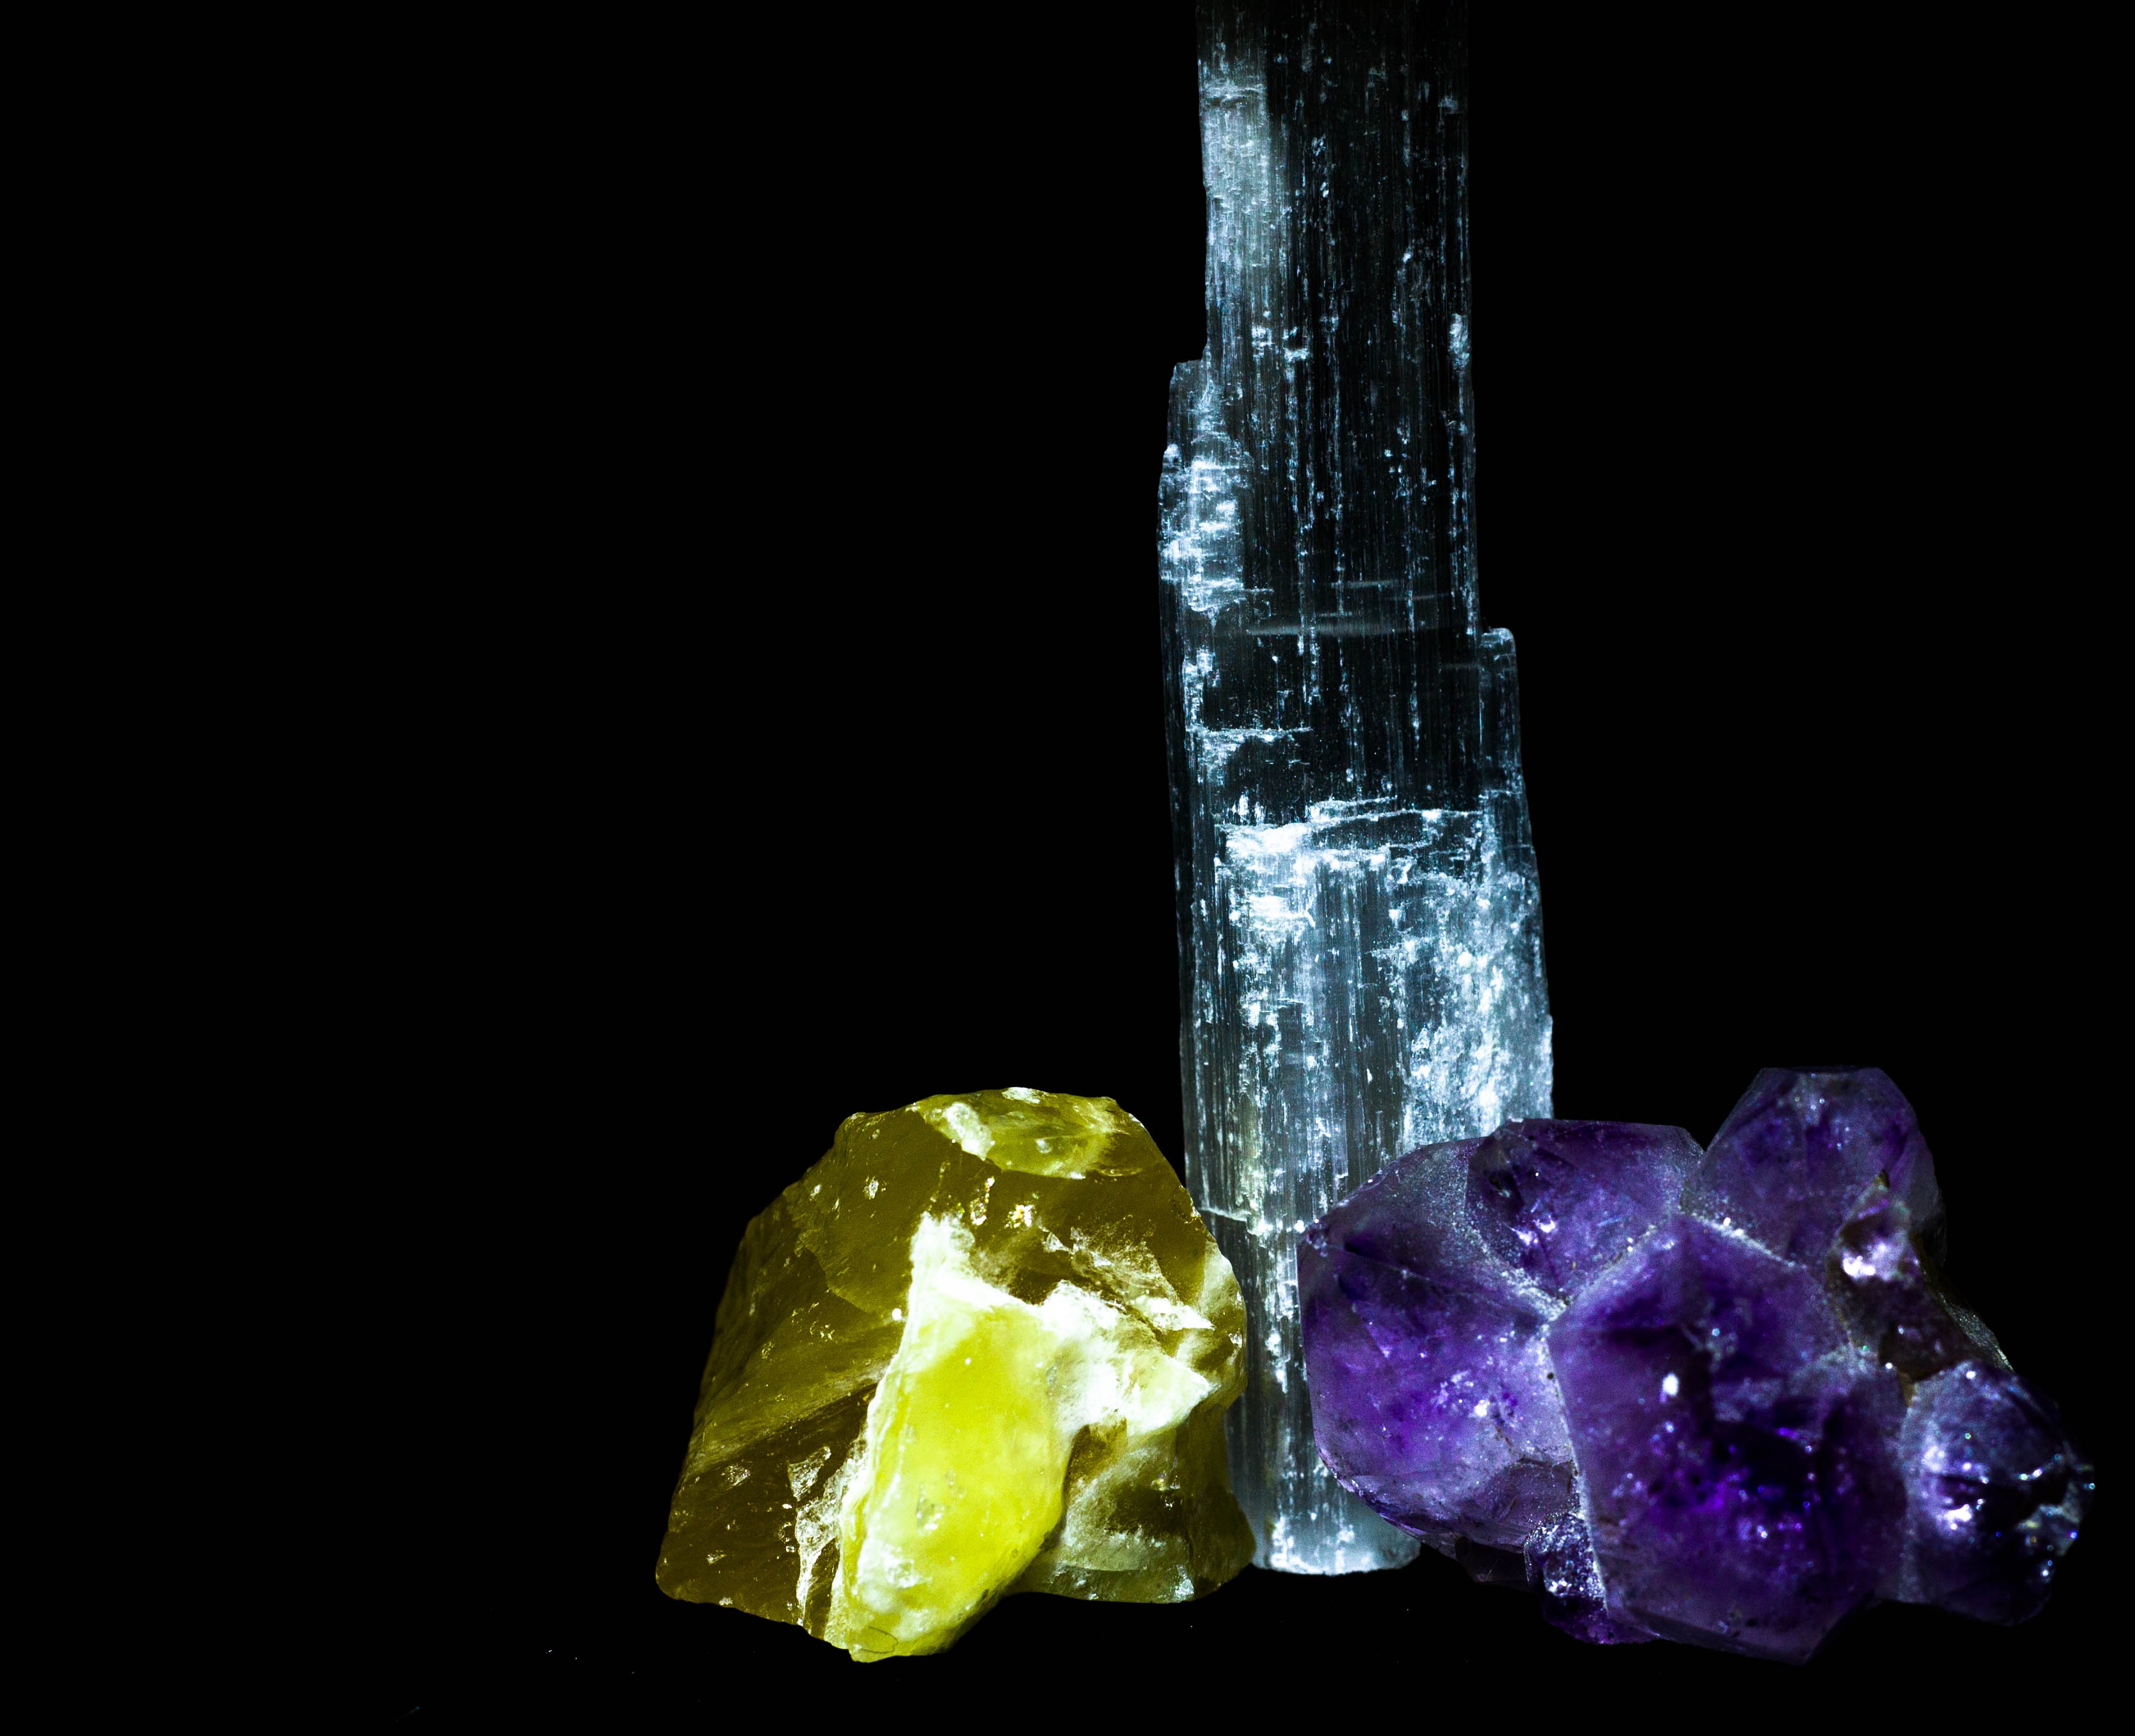
nature, rock, stone, ice, jewellery, geology, design, crystal, gemstone, mineral, macro photography, fashion accessory